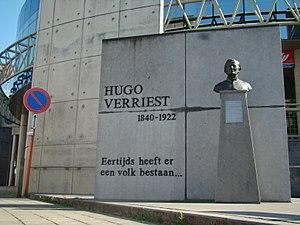
Roeselare (Flandre occidentale, Belgique) Bust of Hugo Verriest in front of the Post Office in Roeselare